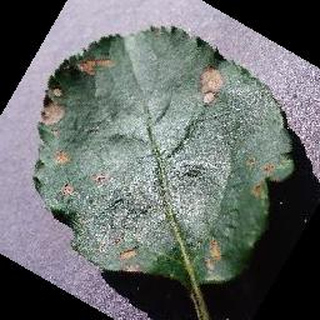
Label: apple_black_rot